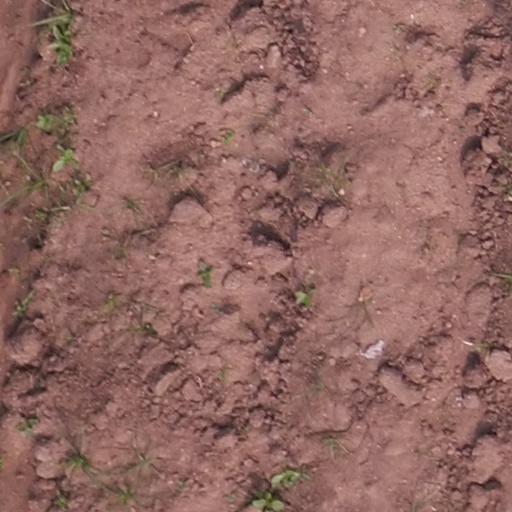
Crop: maize; corn